Ernesto Paternò Castello di Carcaci

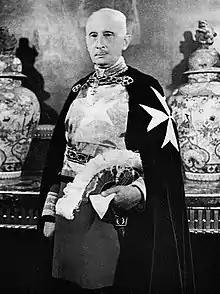
Ernesto Paternò Castello di Carcaci

Ernesto Paternò Castello di Carcaci (7 August 1882 – 9 April 1971) was Lieutenant of the Sovereign Military Order of Malta from 1955 to 1962 (succeeding Antonio Hercolani Fava Simonetti). In 1962 Paternò retired from the post on the election of Angelo de Mojana di Cologna as Grand Master.